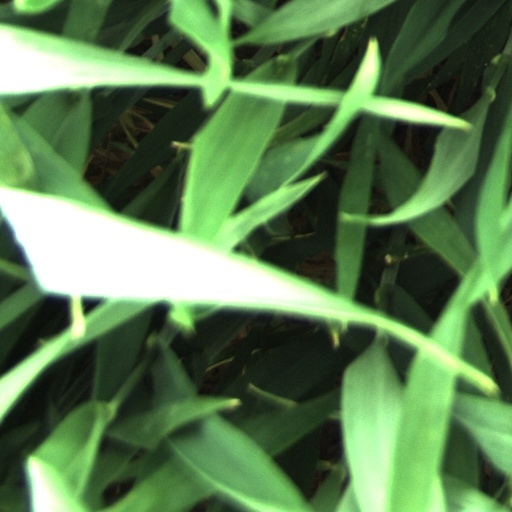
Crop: wheat